BDSM

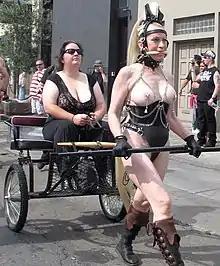
A sulky cart drawn by a pony-girl, an example of petplay at the Folsom Parade, 2012. She is wearing a bit gag and a neck collar, to which are attached a "ring of O" and a leash. Bells are hung from her pierced nipples. All these symbols indicate she is roleplaying a 'pet slave'.

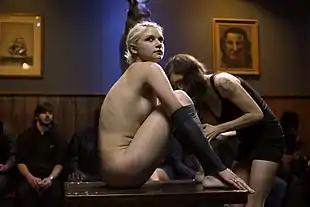
A bondage pornography shoot in the U.S., 2011

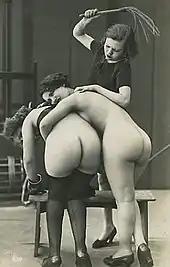
A whipping scene where both dominant and submissives are female, Paris, 1930

Some people who are interested in or curious about BDSM decide to tell others. Depending upon a survey's participants, about 5 to 25 per cent of the US population show affinity to the subject. Other than a few artists and writers, practically no celebrities are publicly known as sadomasochists.